Quehanna Wild Area

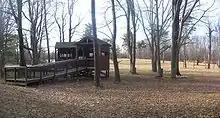
Wildlife viewing blind at Hoover Farm Wildlife Viewing Area

In December 1970 the state forest commission officially changed the designation from Quehanna Wilderness Area to Quehanna Wild Area, making it the first state forest wild area in Pennsylvania. Elk and Moshannon state forests jointly administer Quehanna's ; for comparison, this is over three times larger than the area of Manhattan, making Quehanna the largest of the 16 wild areas in the state. According to the Pennsylvania Bureau of Forestry, "a wild area is an extensive area, which the general public will be permitted to see, use and enjoy for such activities as hiking, hunting, and fishing. No development of a permanent nature will be permitted in order to retain the undeveloped character of the area. These areas will be administered according to the principals of forest protection...".